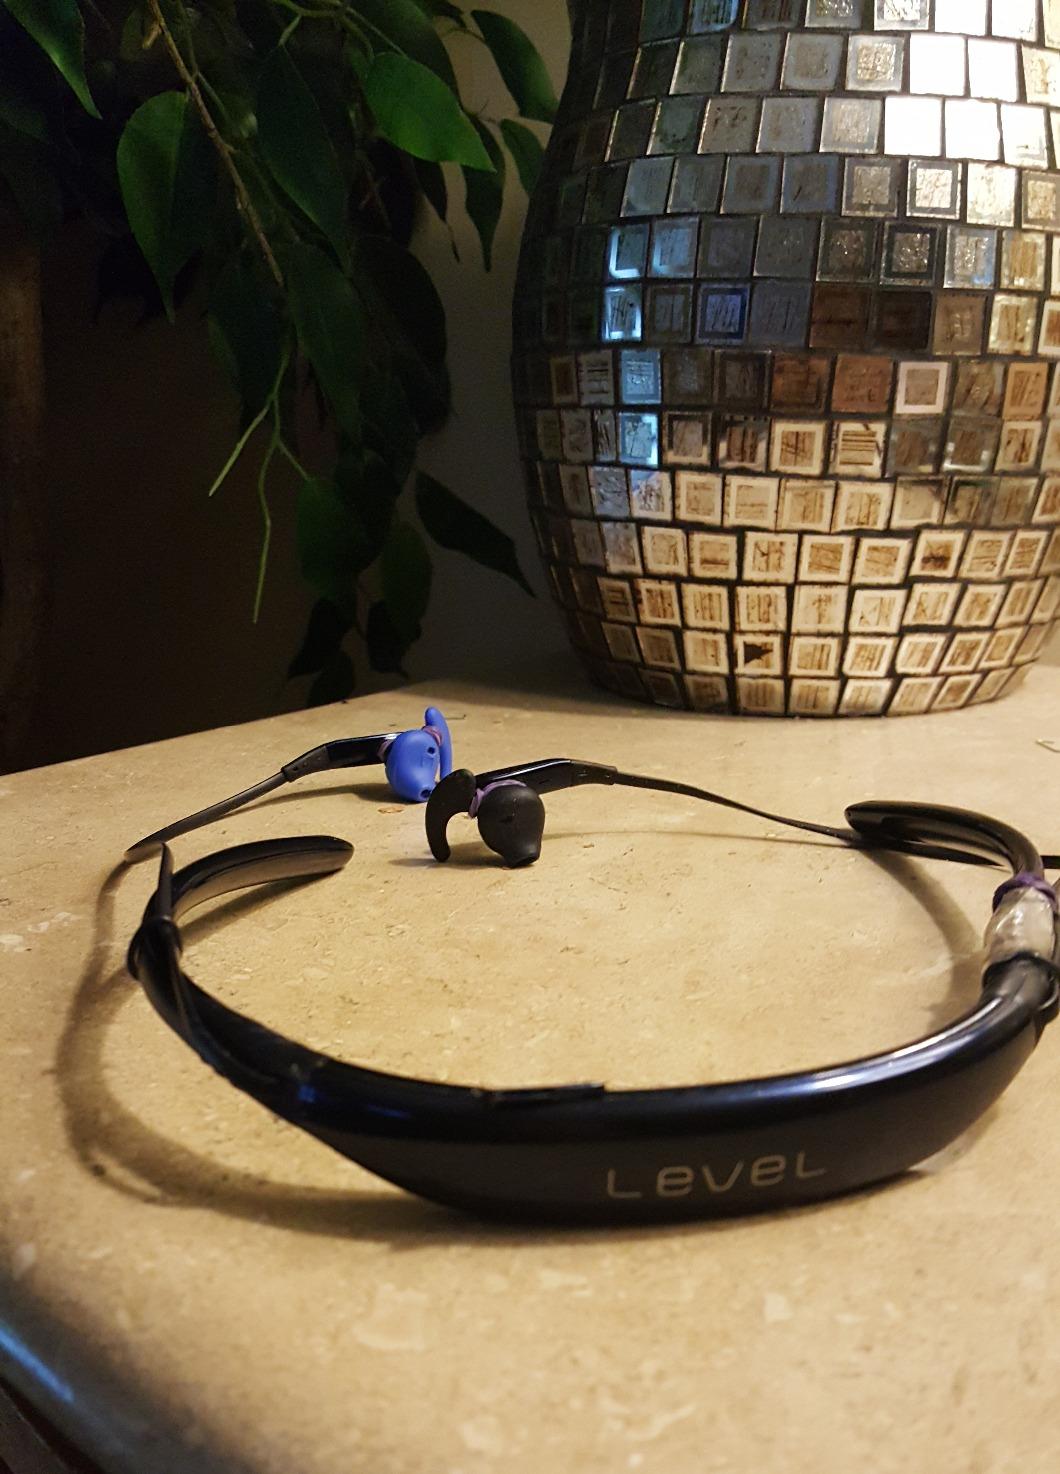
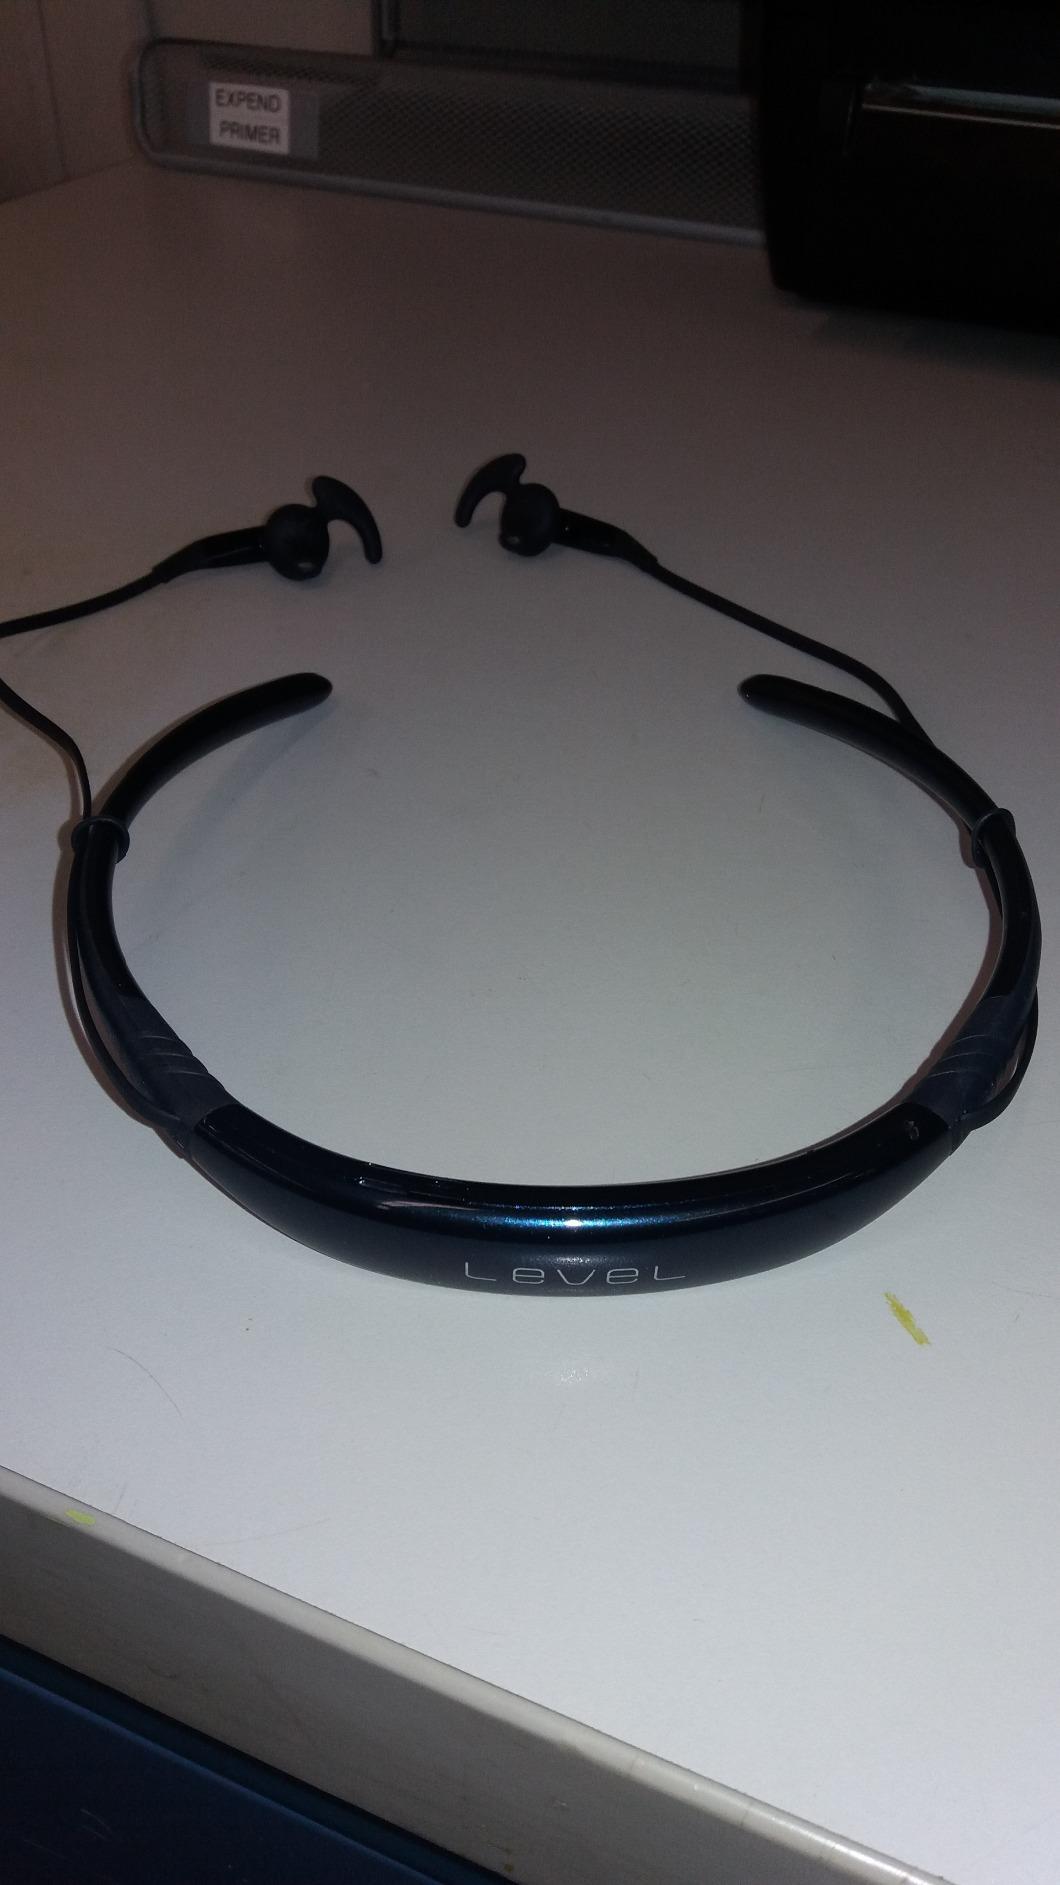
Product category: headphones
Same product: no